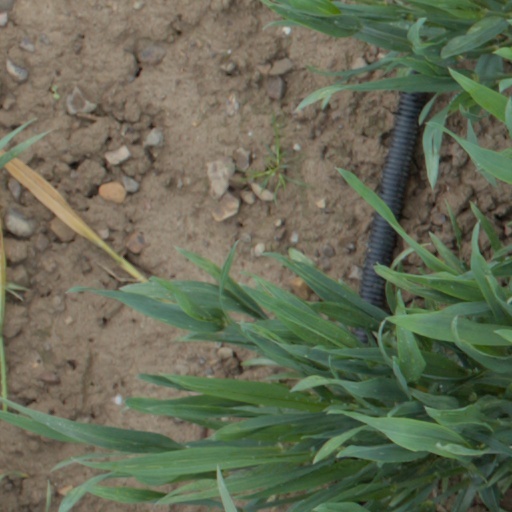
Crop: wheat